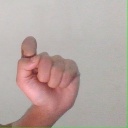
अक्षर: घ